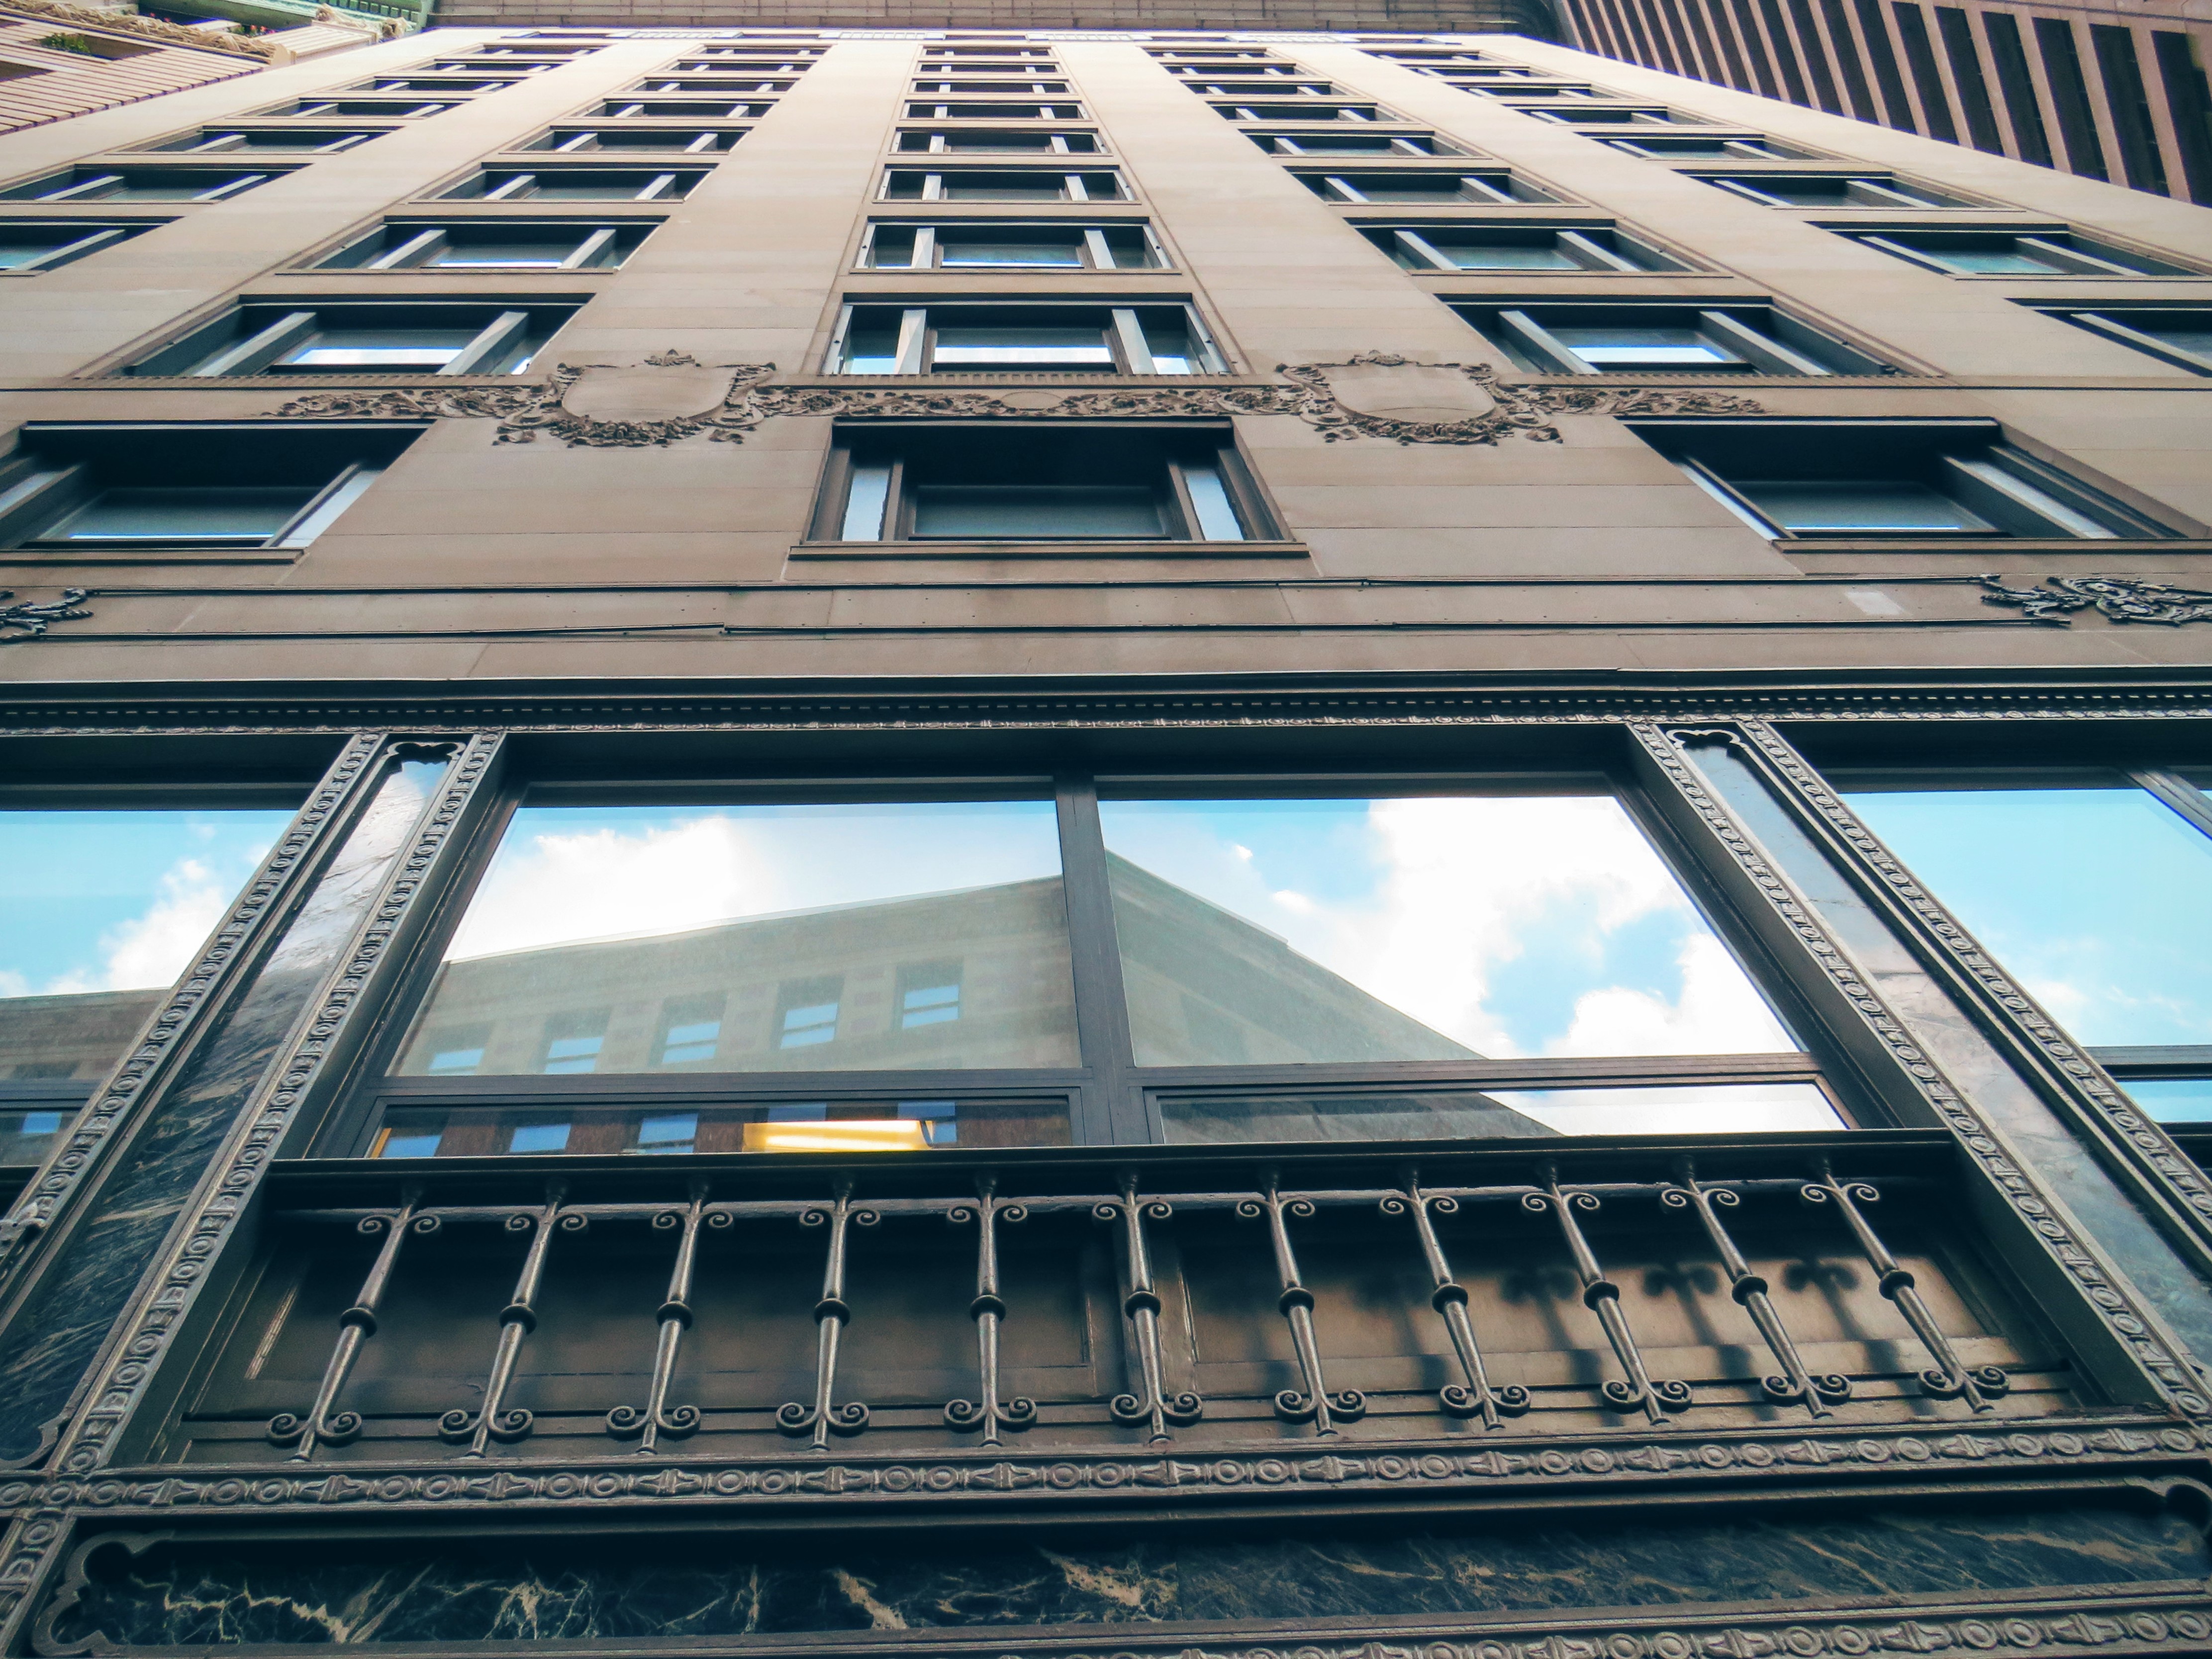
architecture, structure, track, roof, skyscraper, downtown, transport, landmark, facade, stadium, public transport, symmetry, daylighting, urban area, metropolitan area